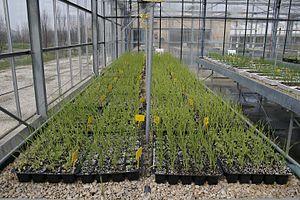
L'université publique de Navarre a été créée à Pampelune en 1987 par le Parlement de Navarre, dans le but d'étendre l'offre de titres existants et dont il réunirait les enseignements universitaires dispensés dans des centres publics qui, jusqu'à ce moment, agissaient sans une coordination suffisante.